Desert Hot Springs (thermal mineral springs)

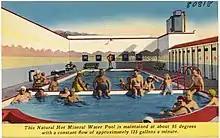
Natural Hot Mineral Water Pool at Desert Hot Springs, c.1930–1945

Later, in 1913, the homesteader, Cabot Abram Yerxa settled there, and he described the springs at Two Bunch Palms and at Seven Palms in his book, "On the Desert Since 1913", and called the area Miracle Hill. In the 1930s, Yerxa and fellow homesteader Bob Carr began developing the area, and in 1941 opened a bathhouse. The area was later heavily developed with spa resorts and came to be known as the "Mineral Water Capital of the World".